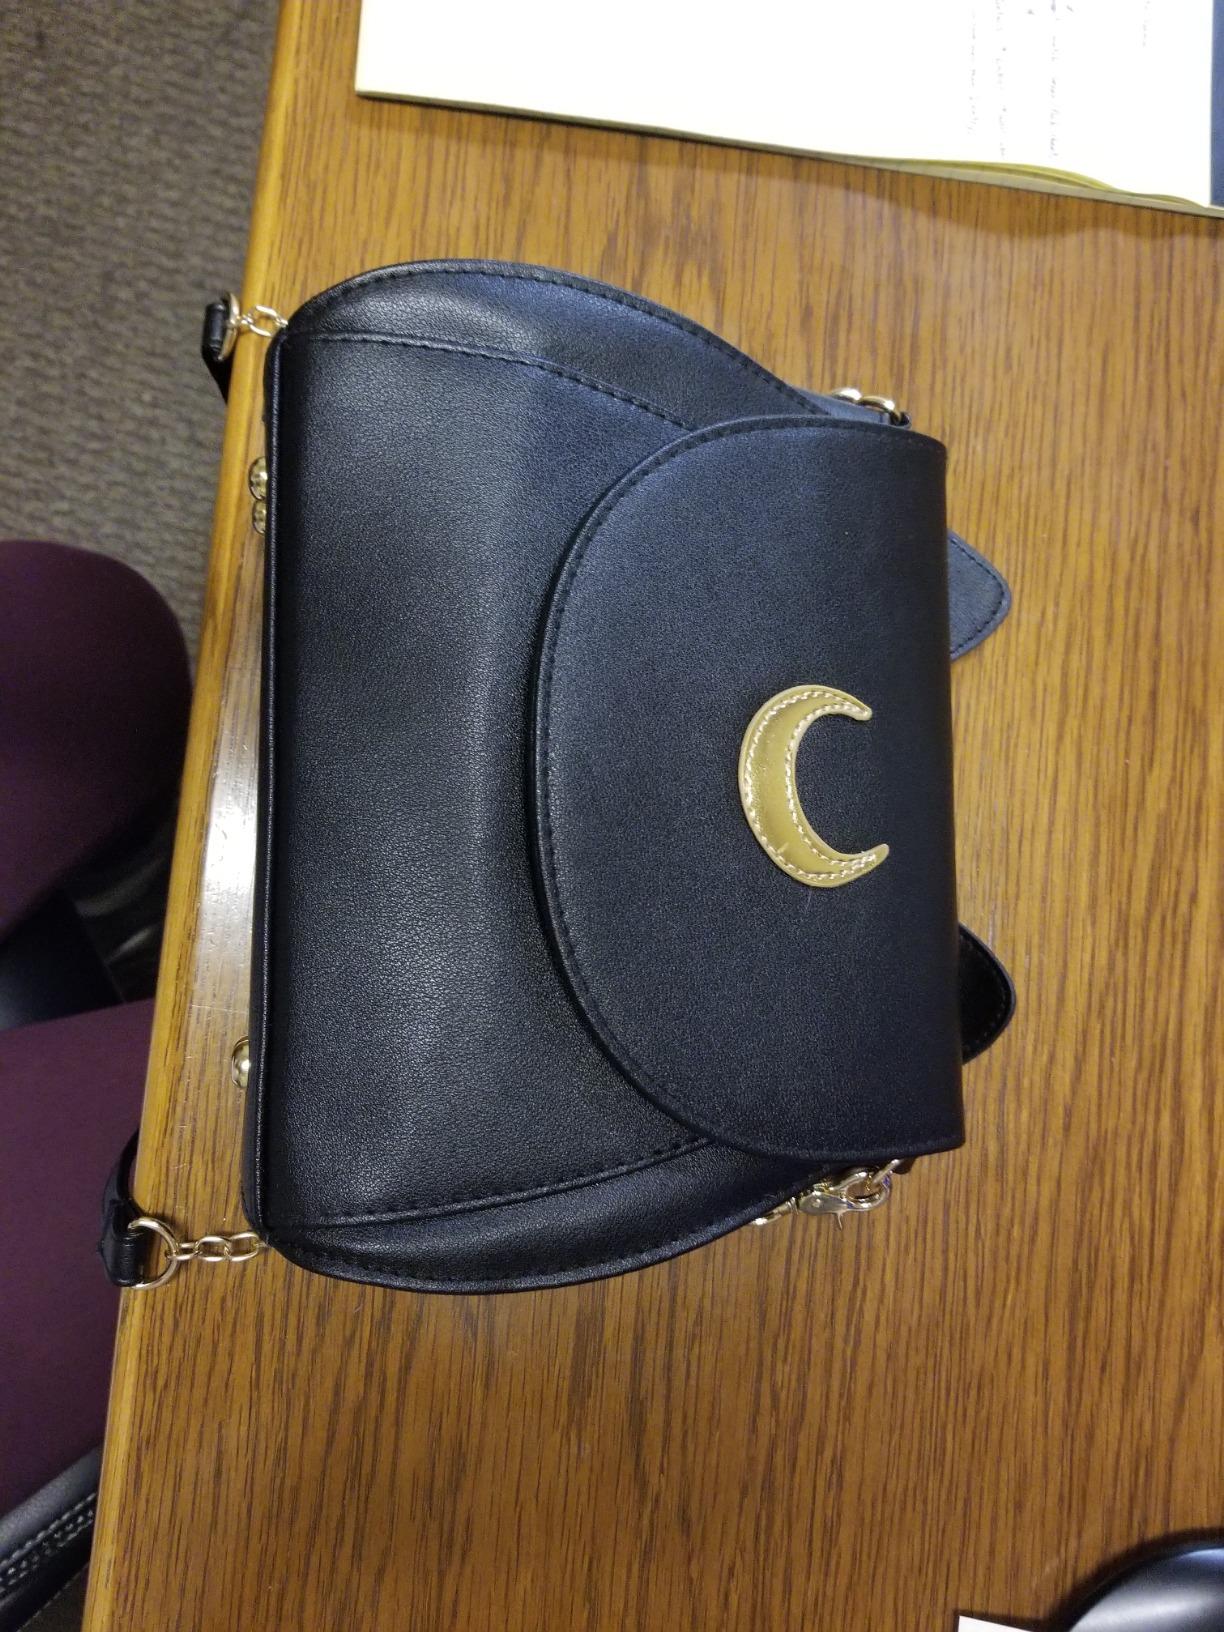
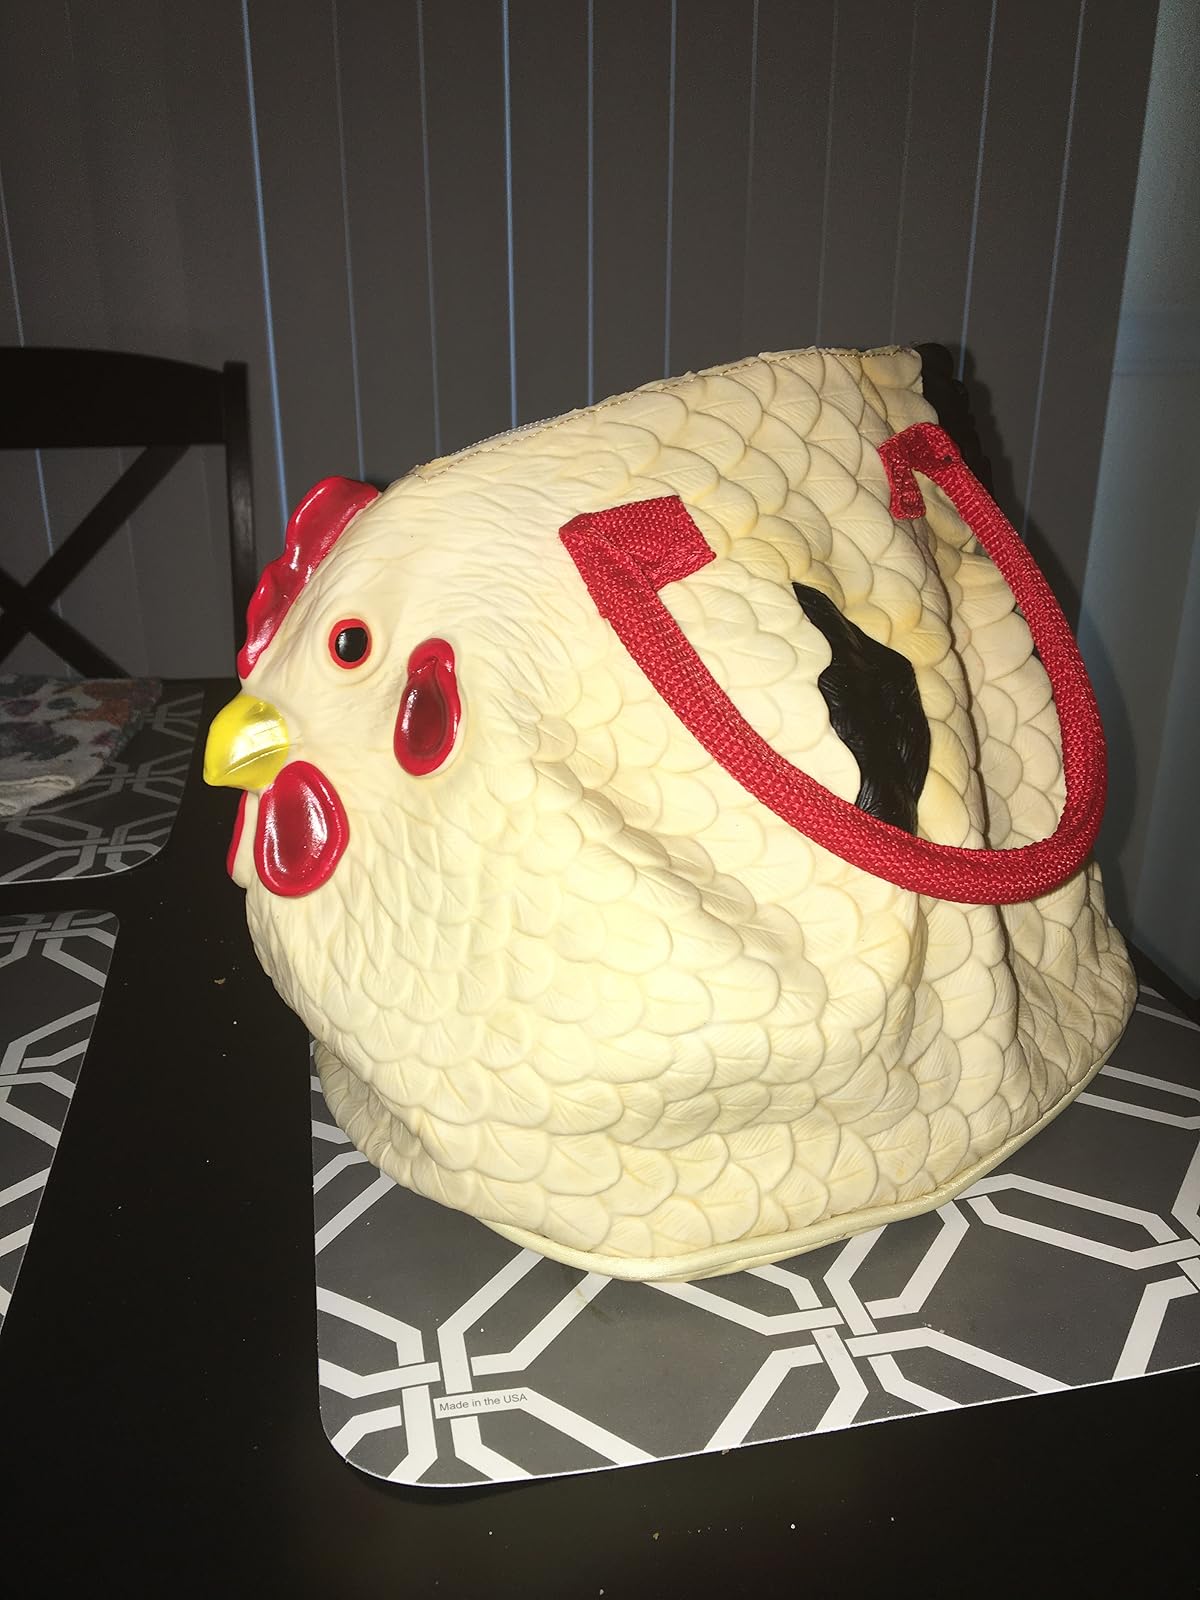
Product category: accessories_handbag
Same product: no